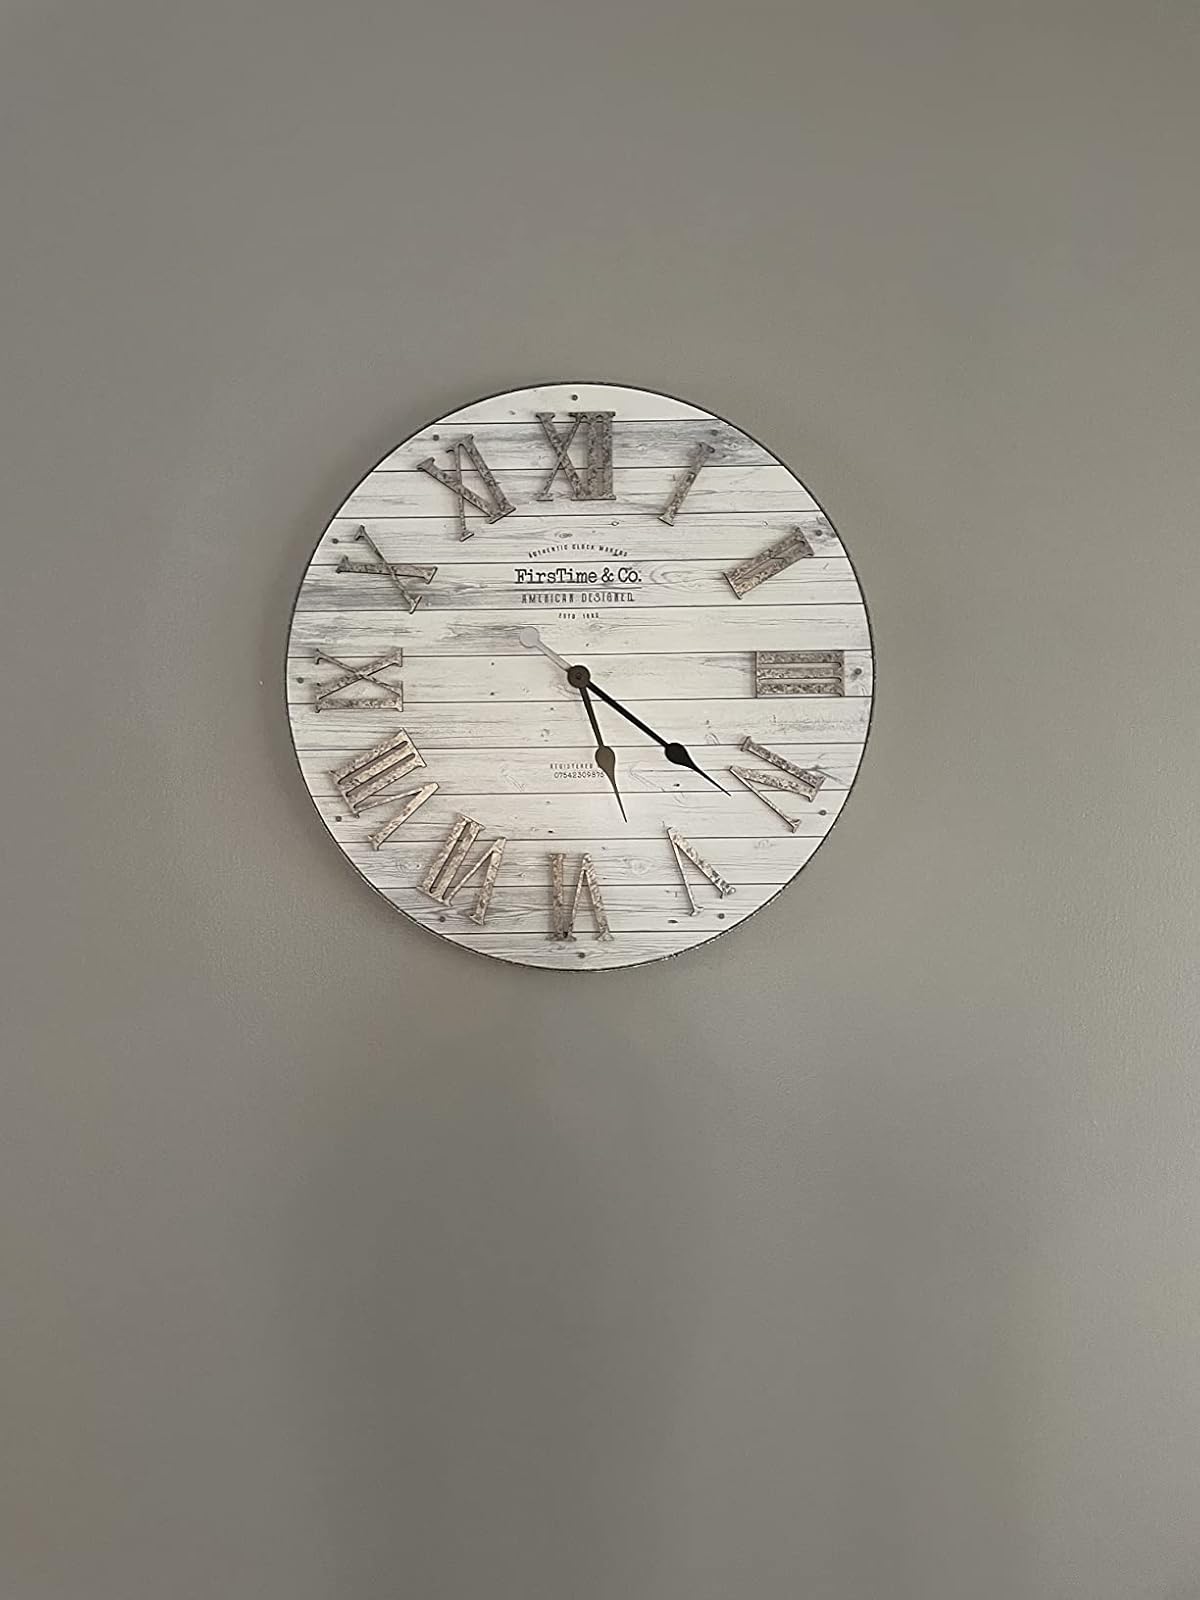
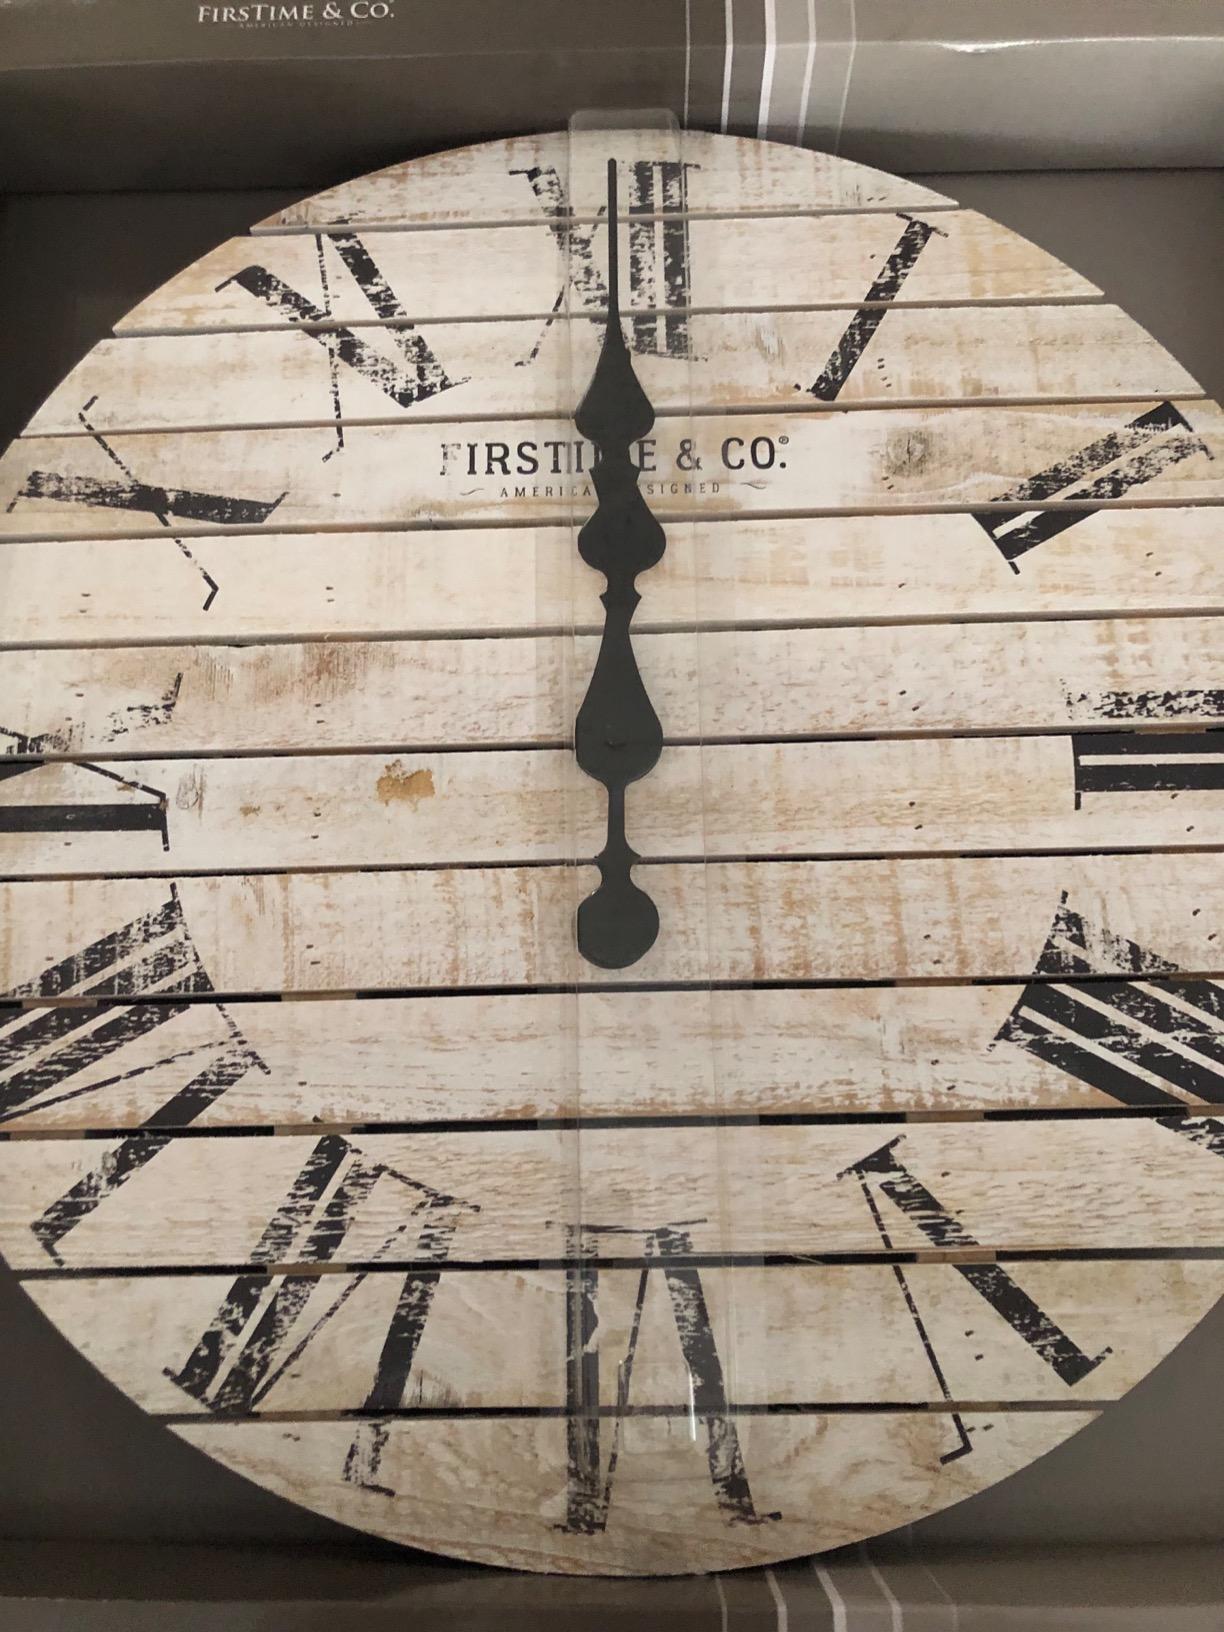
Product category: clock
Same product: no